Adolf Loos

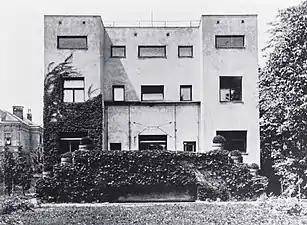
Steiner House, Vienna, 1910

From 1904 on, he was able to carry out big projects; the most notable was the so-called "Looshaus" (built from 1910 to 1912), originally for the Viennese tailor Goldman and Salatsch, for whom Loos had designed a store interior in 1898, and situated right across from the Habsburg city residence Hofburg Palace. The house, today located at the address Michaelerplatz 3, Vienna, and under monument preservation, was criticized by its contemporaries. The facade was dominated by rectilinear window patterns and a lack of stucco decoration and awnings, which earned it the nickname "House without Eyebrows"; Emperor Franz Joseph I of Austria was said to have despised the modern building so much that he avoided leaving the Hofburg Palace through a main gate in its vicinity. His work also includes the store of the men's fashion house Knize (built 1909–13), Am Graben 13, Café Museum (built 1899), Operngasse 7, Vienna, and the "American Bar" (built 1907–08), Kärntnerstrasse 10, Vienna.